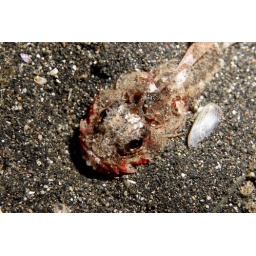
baby scorpion fish half buried in black sand